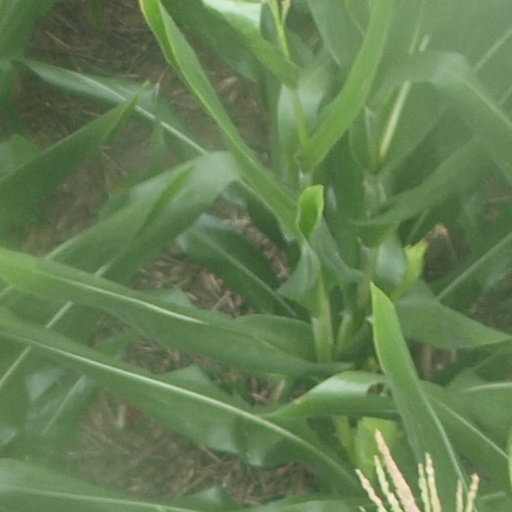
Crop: maize; corn